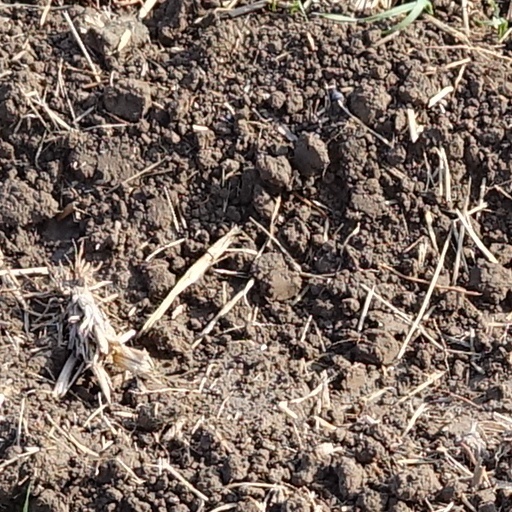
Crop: wheat